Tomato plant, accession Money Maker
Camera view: bottom (45 deg); turntable rotation: 30 degrees
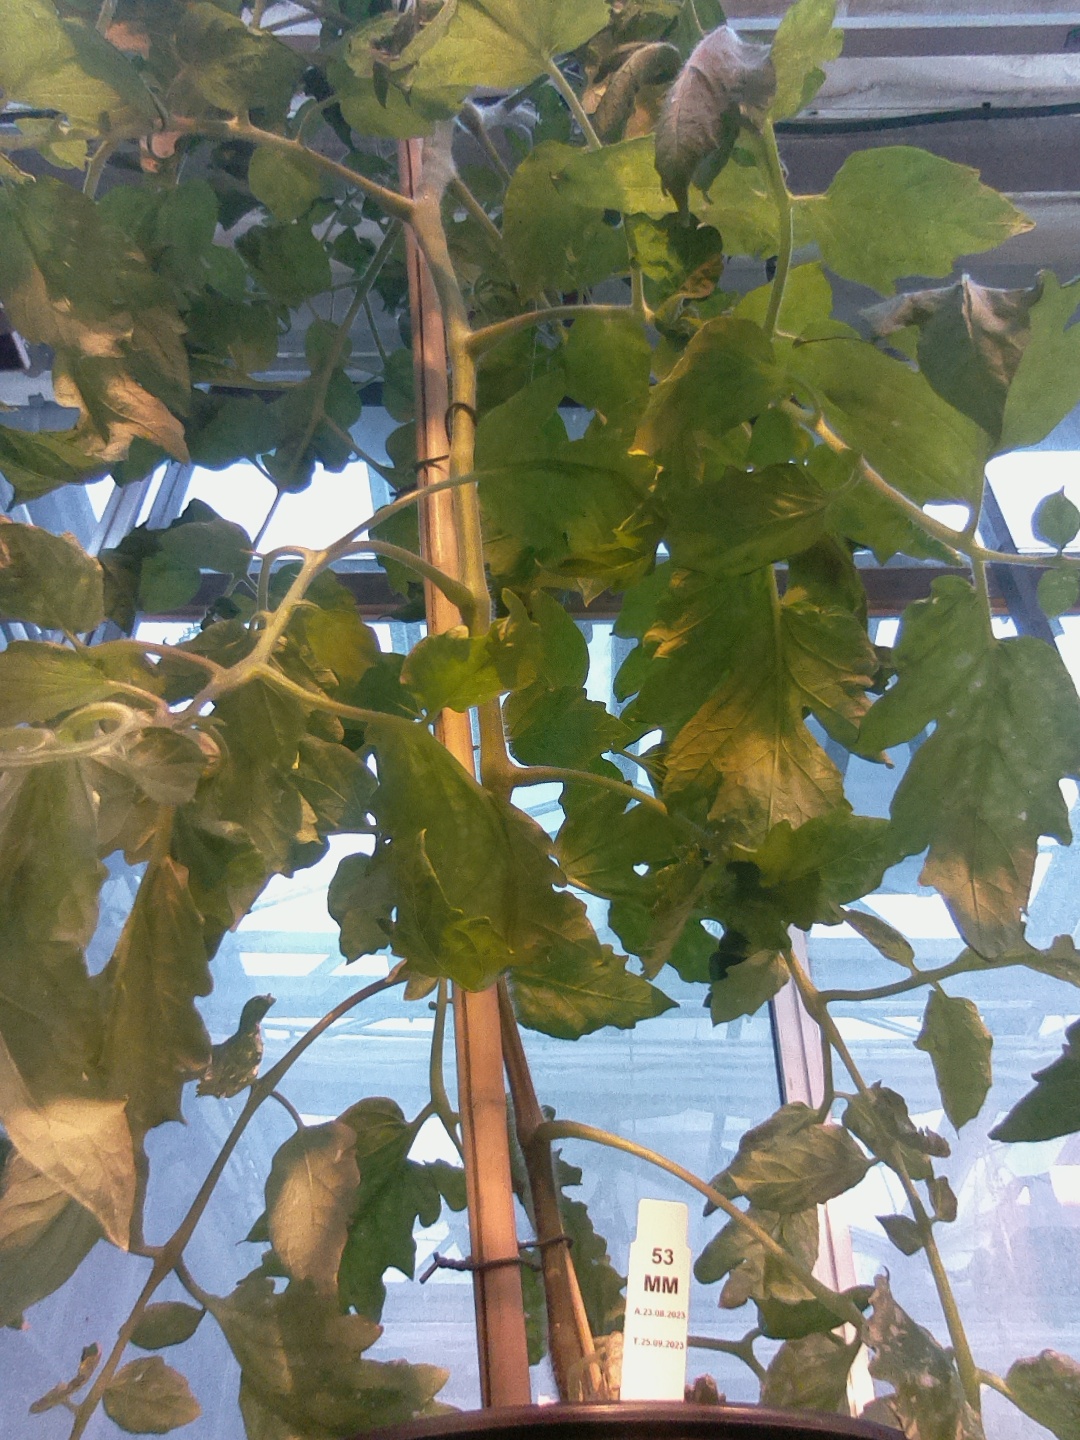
BBCH growth stage 70: Fruits at the main stem or branches visibles